Pskov Land

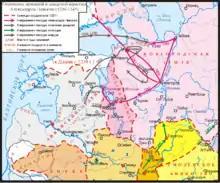
Military operations of Alexander Nevsky (1239–42), Pskov seen in dark pink (1237 borders).

In 1218, the princes of Novgorod and Pskov attacked Estonia and Latvia, while the Lithuanians had attacked Pskov in the meantime. A conflict ensued in the following years between Pskov and Letgallia. Pskov invaded Livonia in 1221.